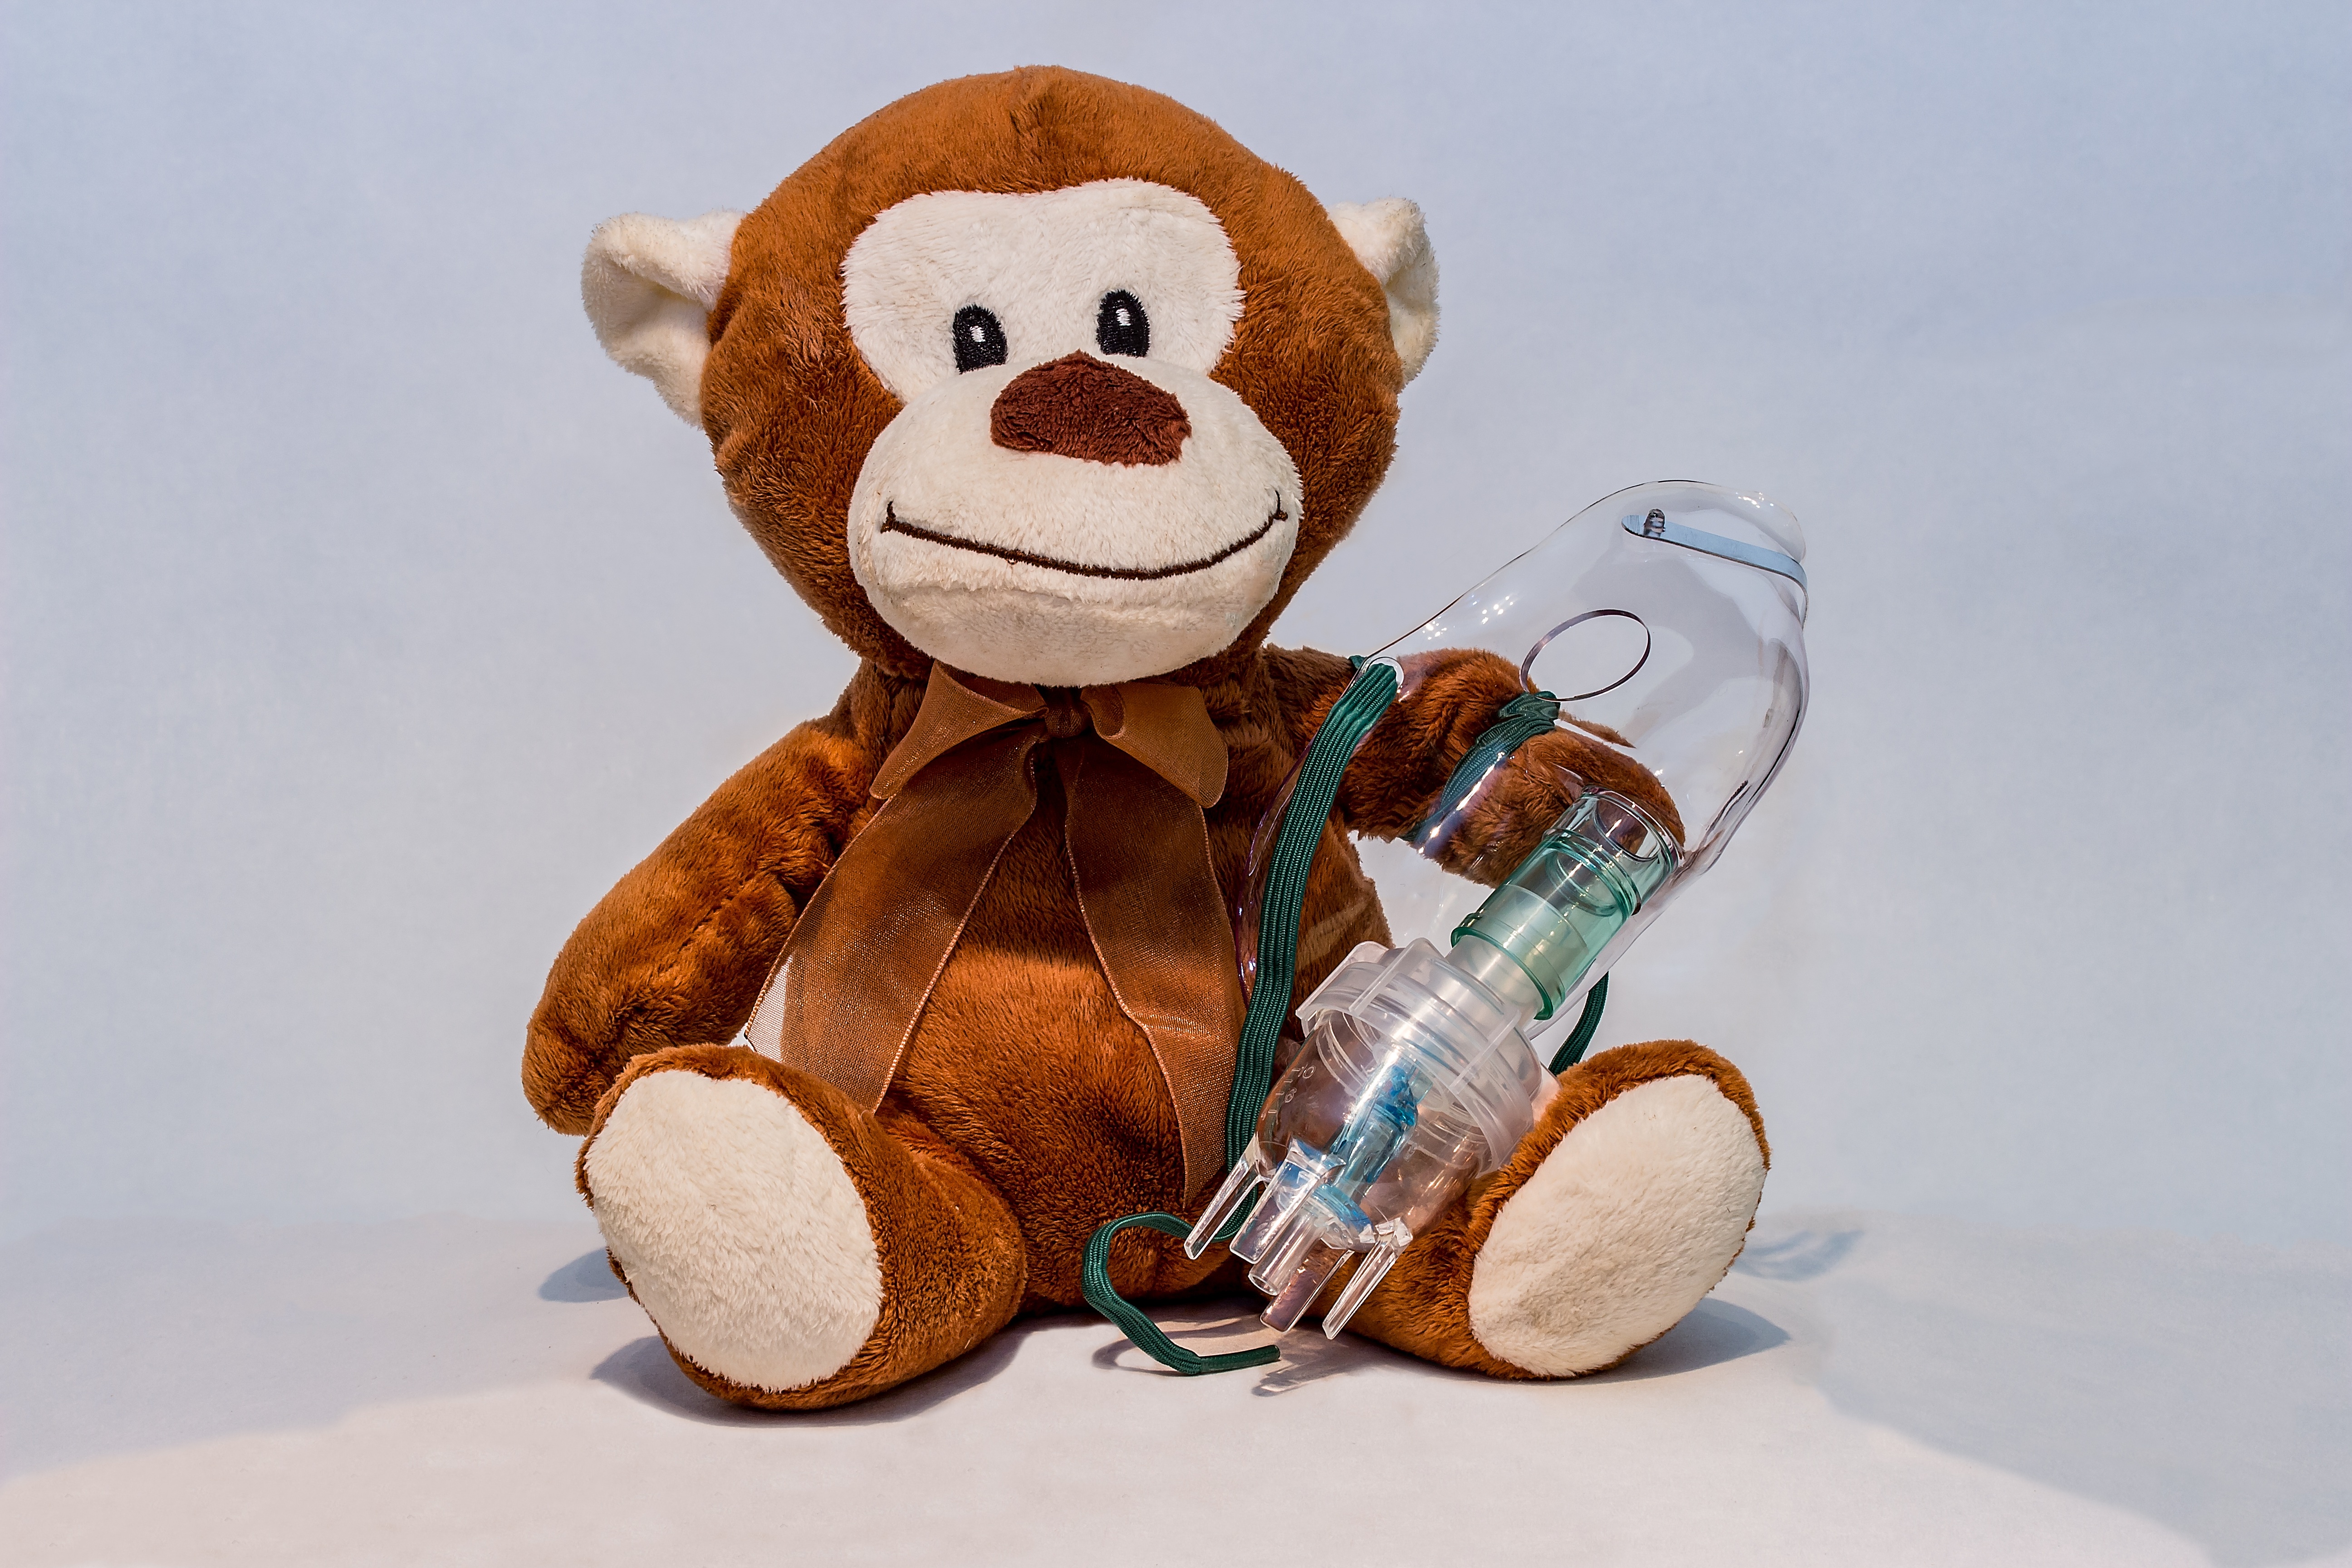
cold, toy, teddy bear, textile, plush, bless you, teddy, ill, aerosol, soft toy, recover, stuffed toy, respiratory mask, inhalation, obscuring, inhale, moist air, be healthy, inhalation mask, aerosol mask, nebulizer, liquid medication, lung diseases, lung disease, inhale medication